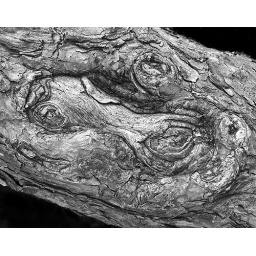
Black and white image of bark at Cheesequake Park in Old Bridge New Jersey forms the shape of dog bone